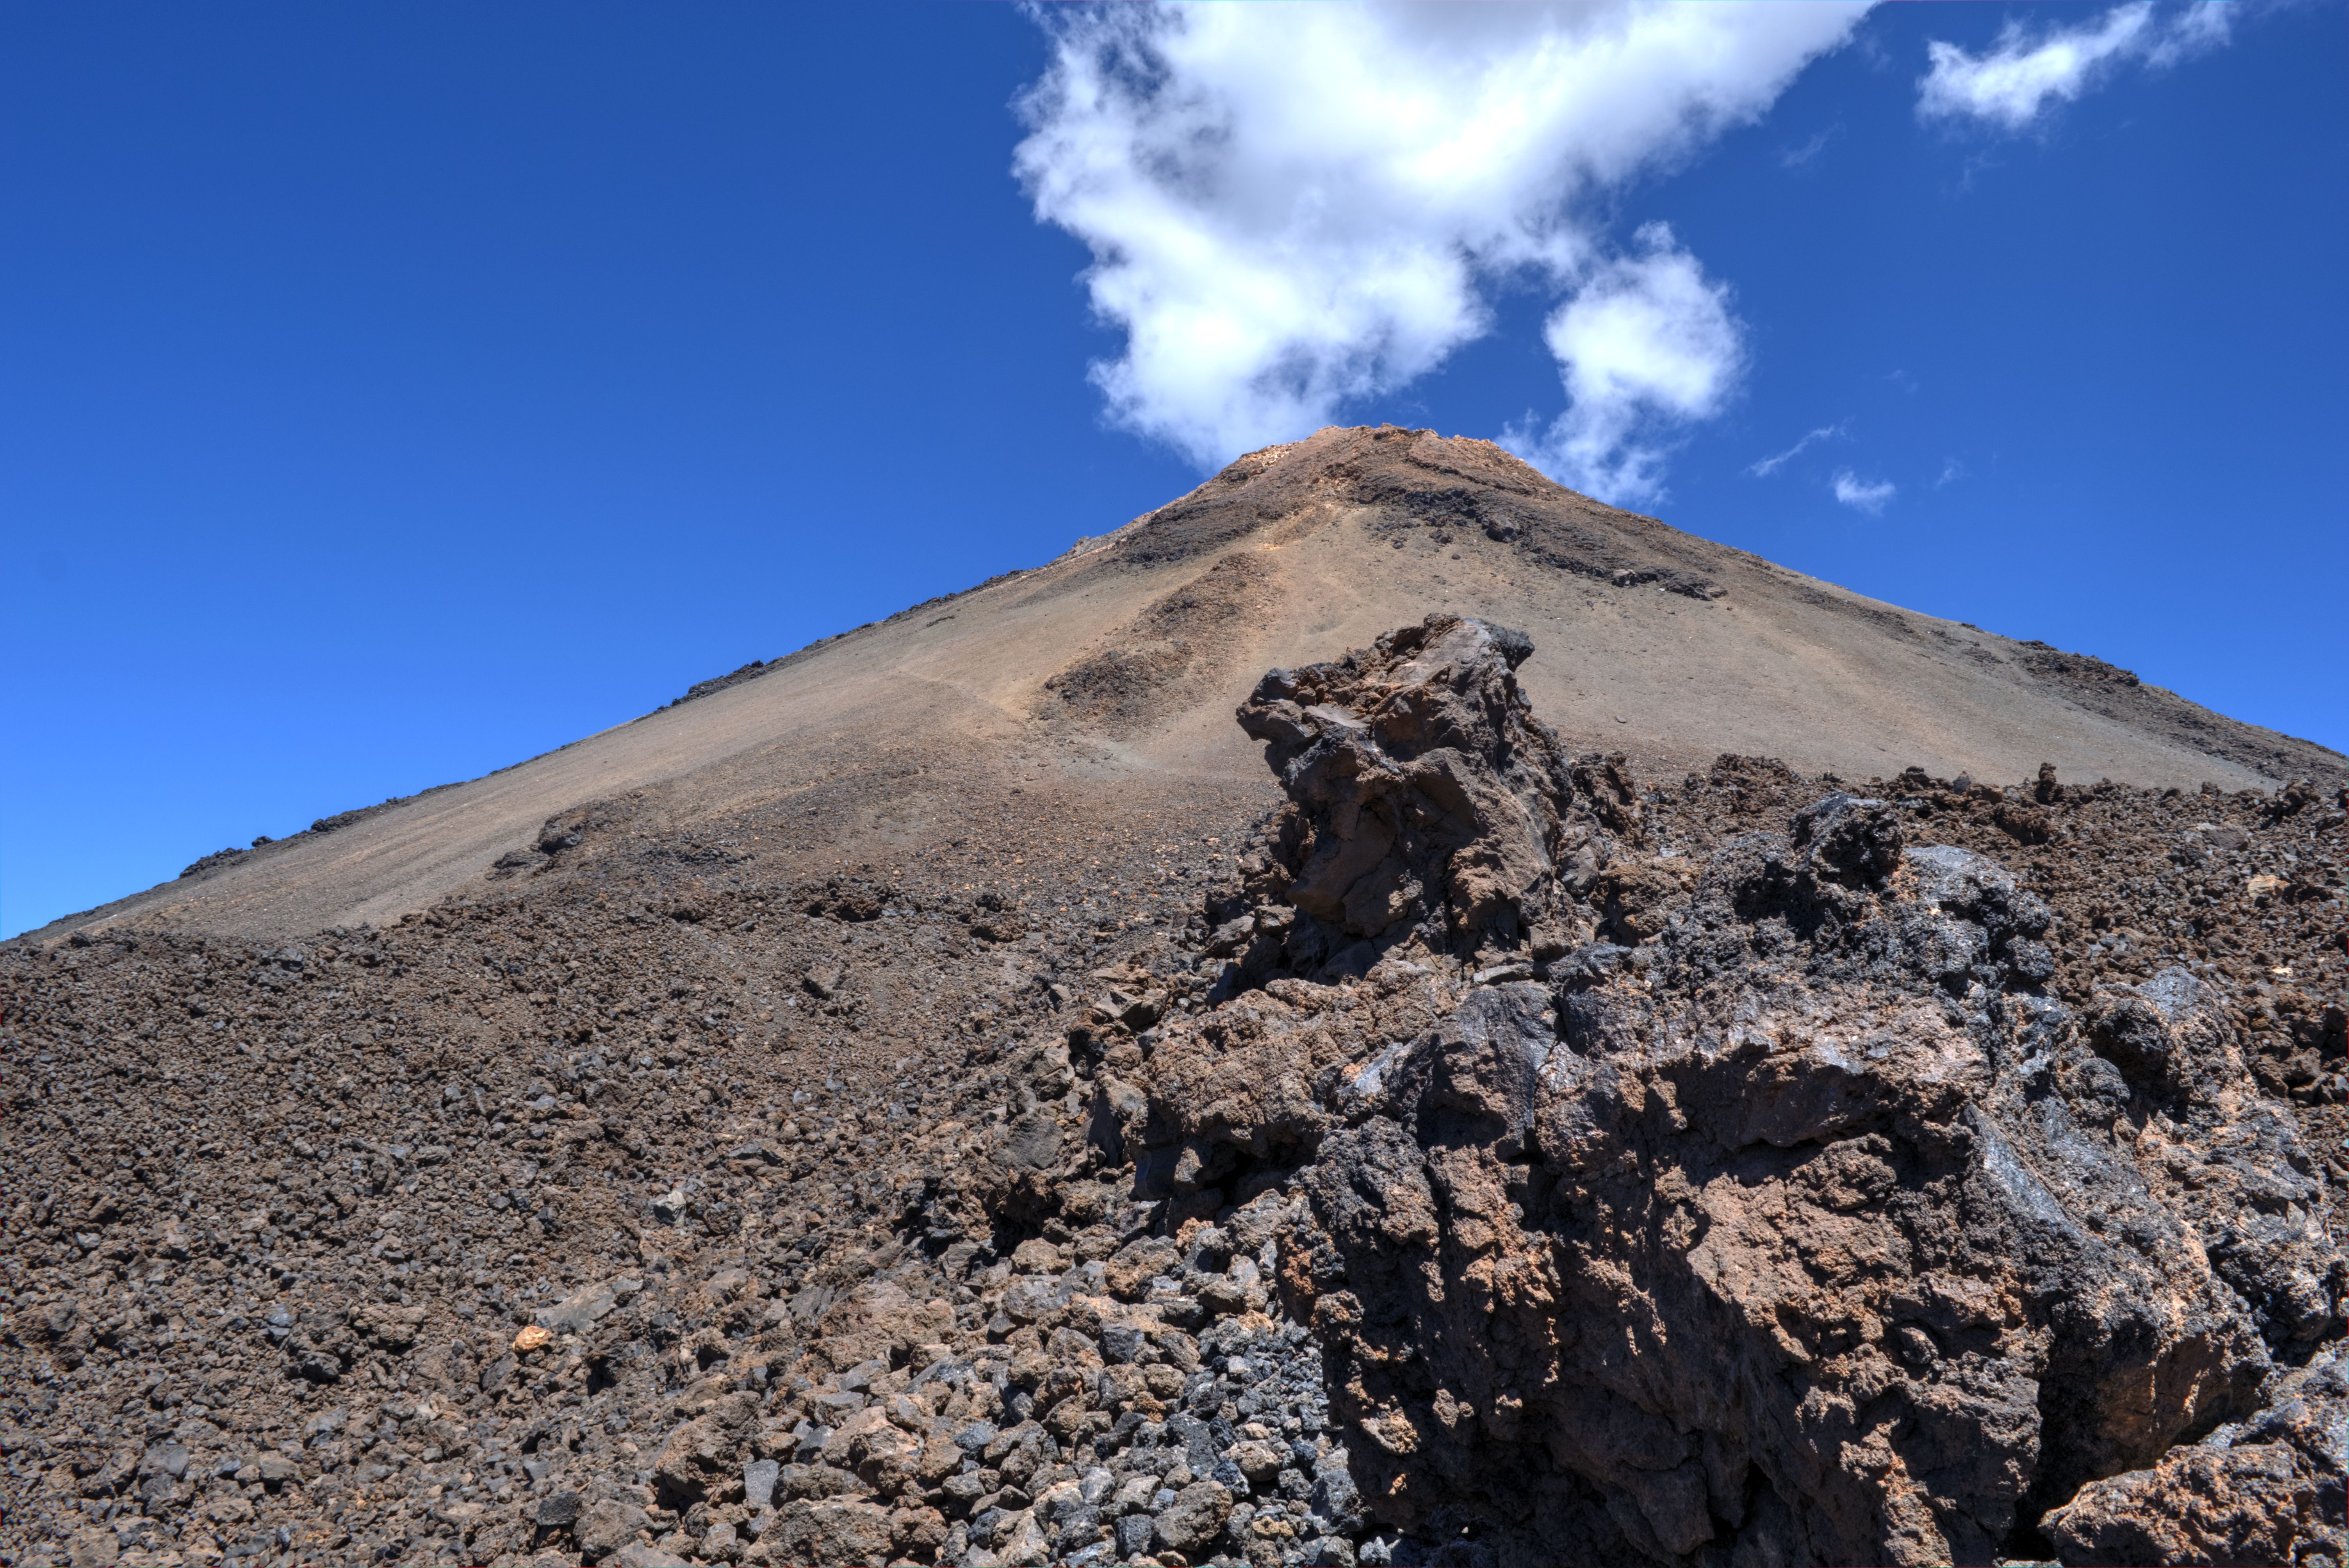
landscape, nature, rock, wilderness, mountain, hill, adventure, mountain range, soil, ridge, summit, geology, plateau, tenerife, fell, teide, landform, stratovolcano, geographical feature, mountainous landforms, volcanic landform